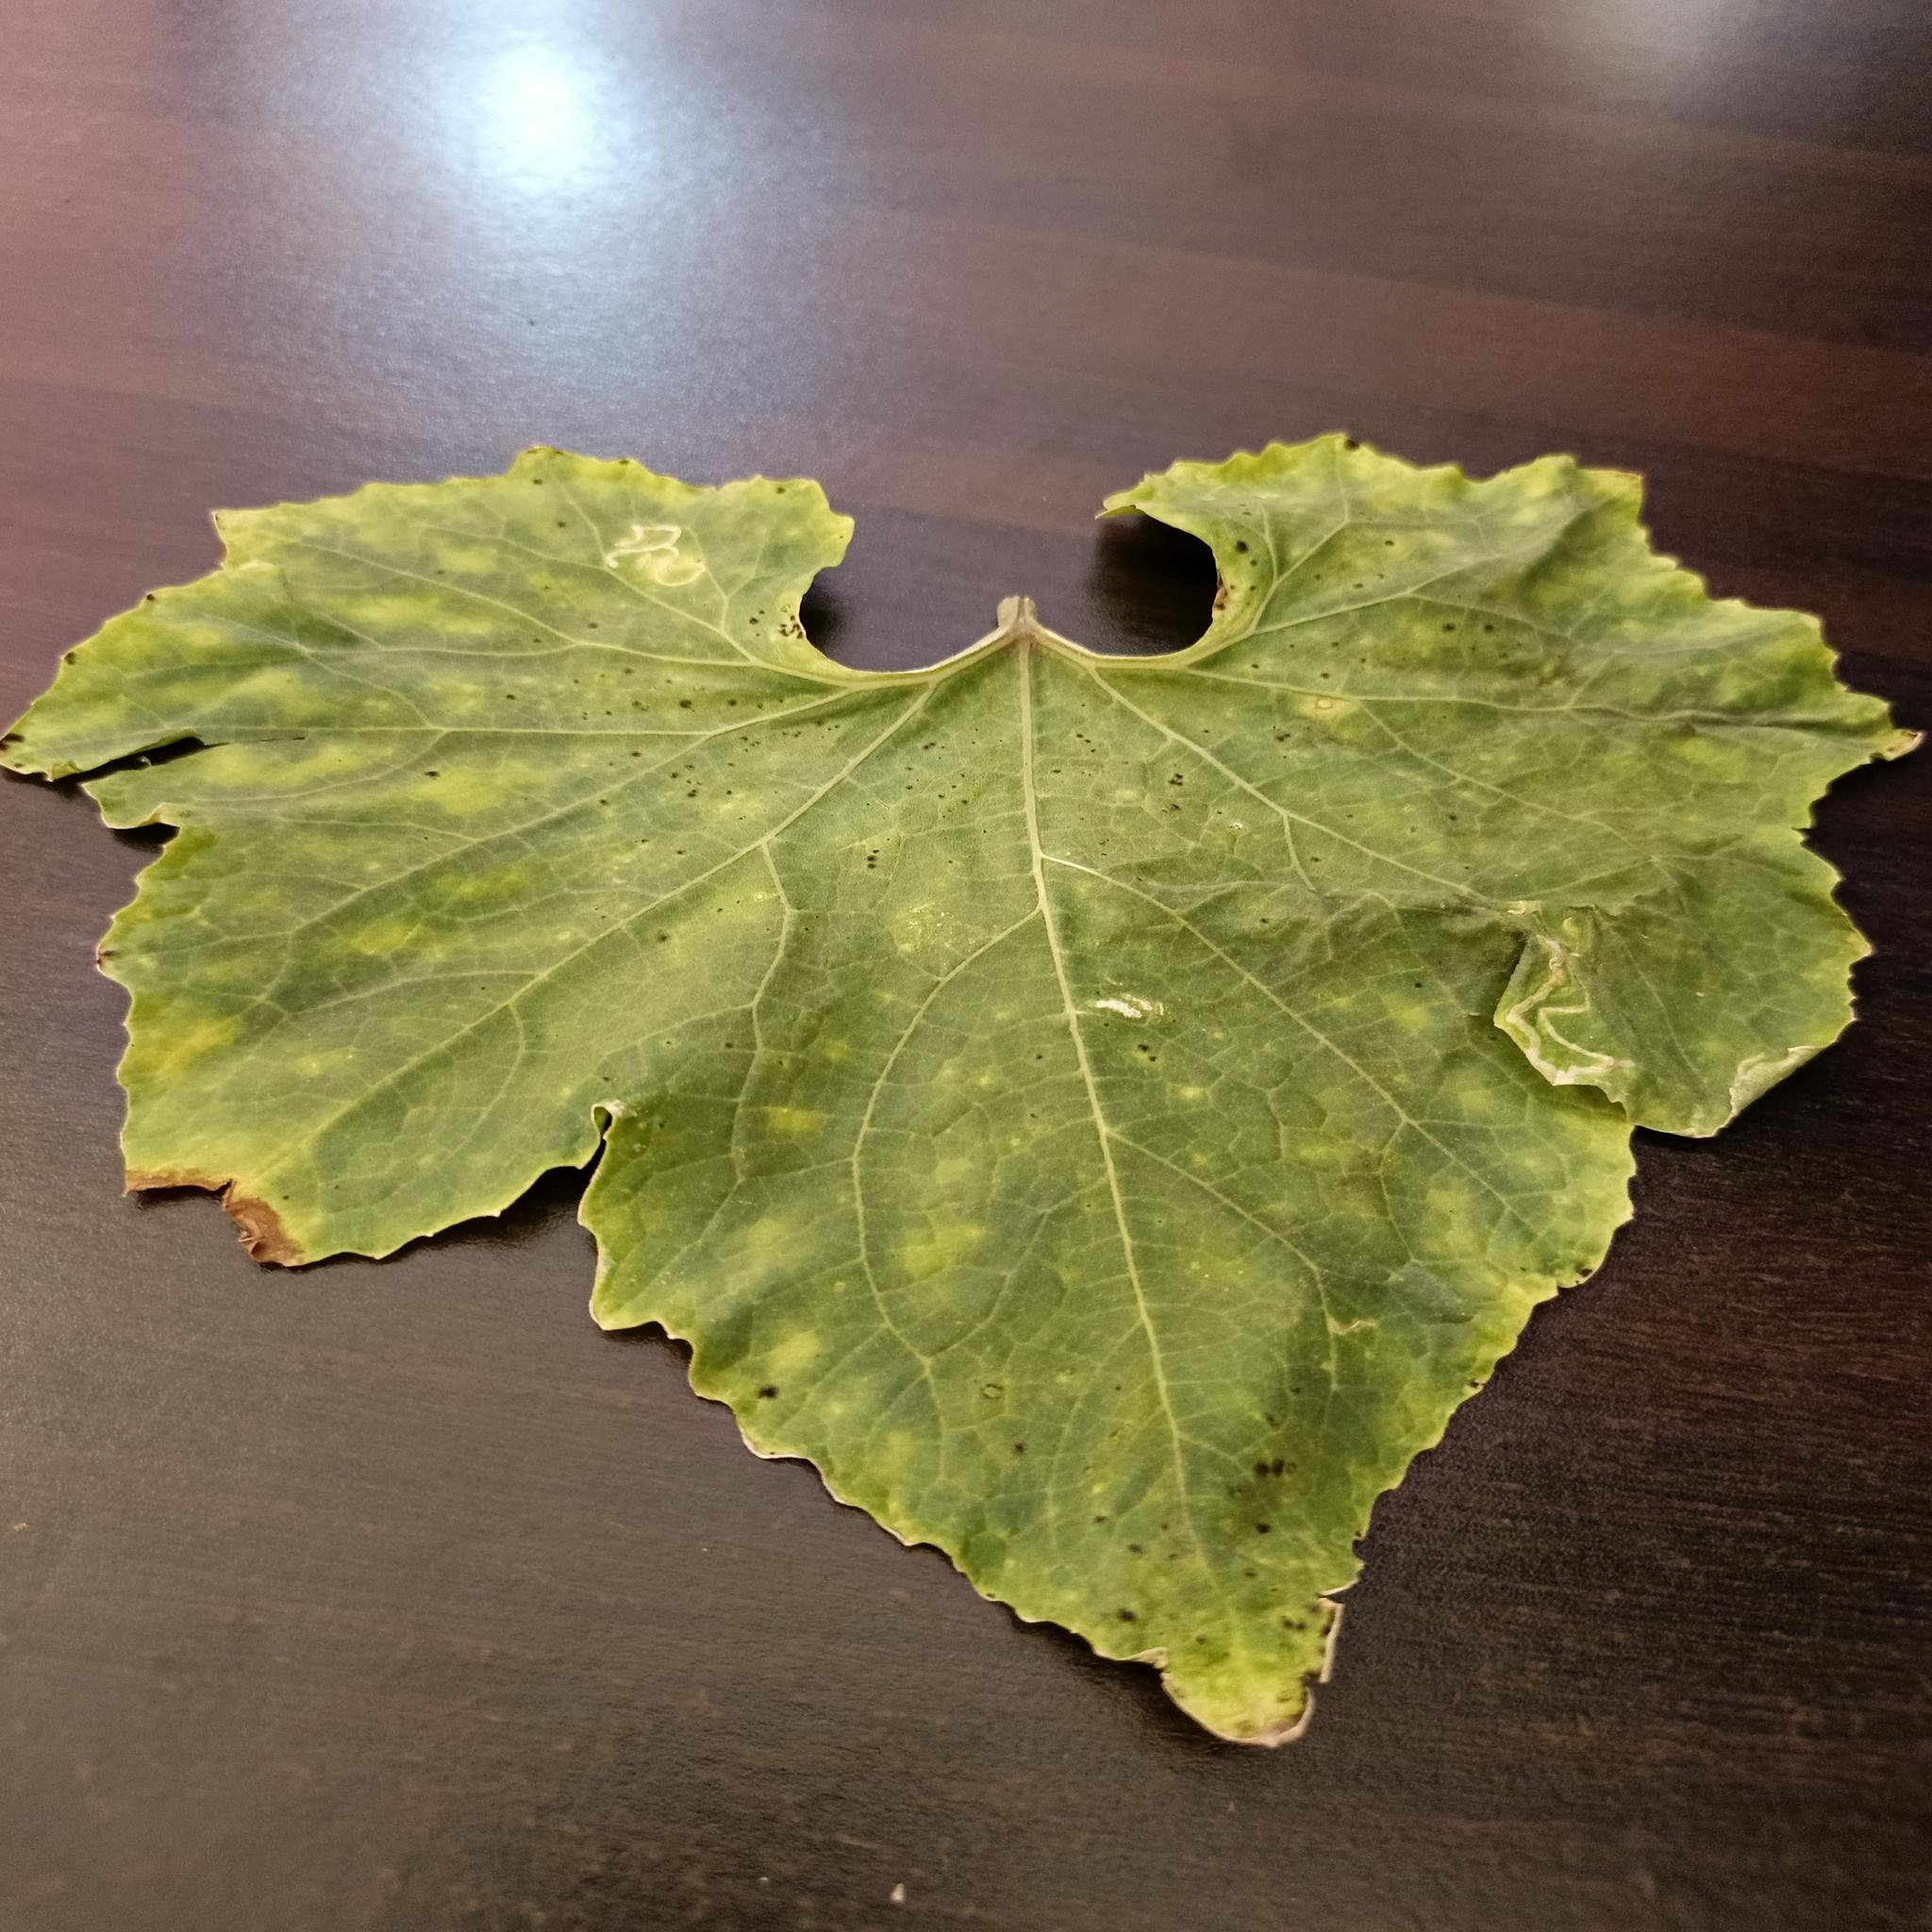
Label: Leaf miner